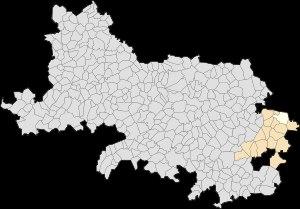
Oisy-le-Verger est une commune française située dans le département du Pas-de-Calais en région Hauts-de-France.